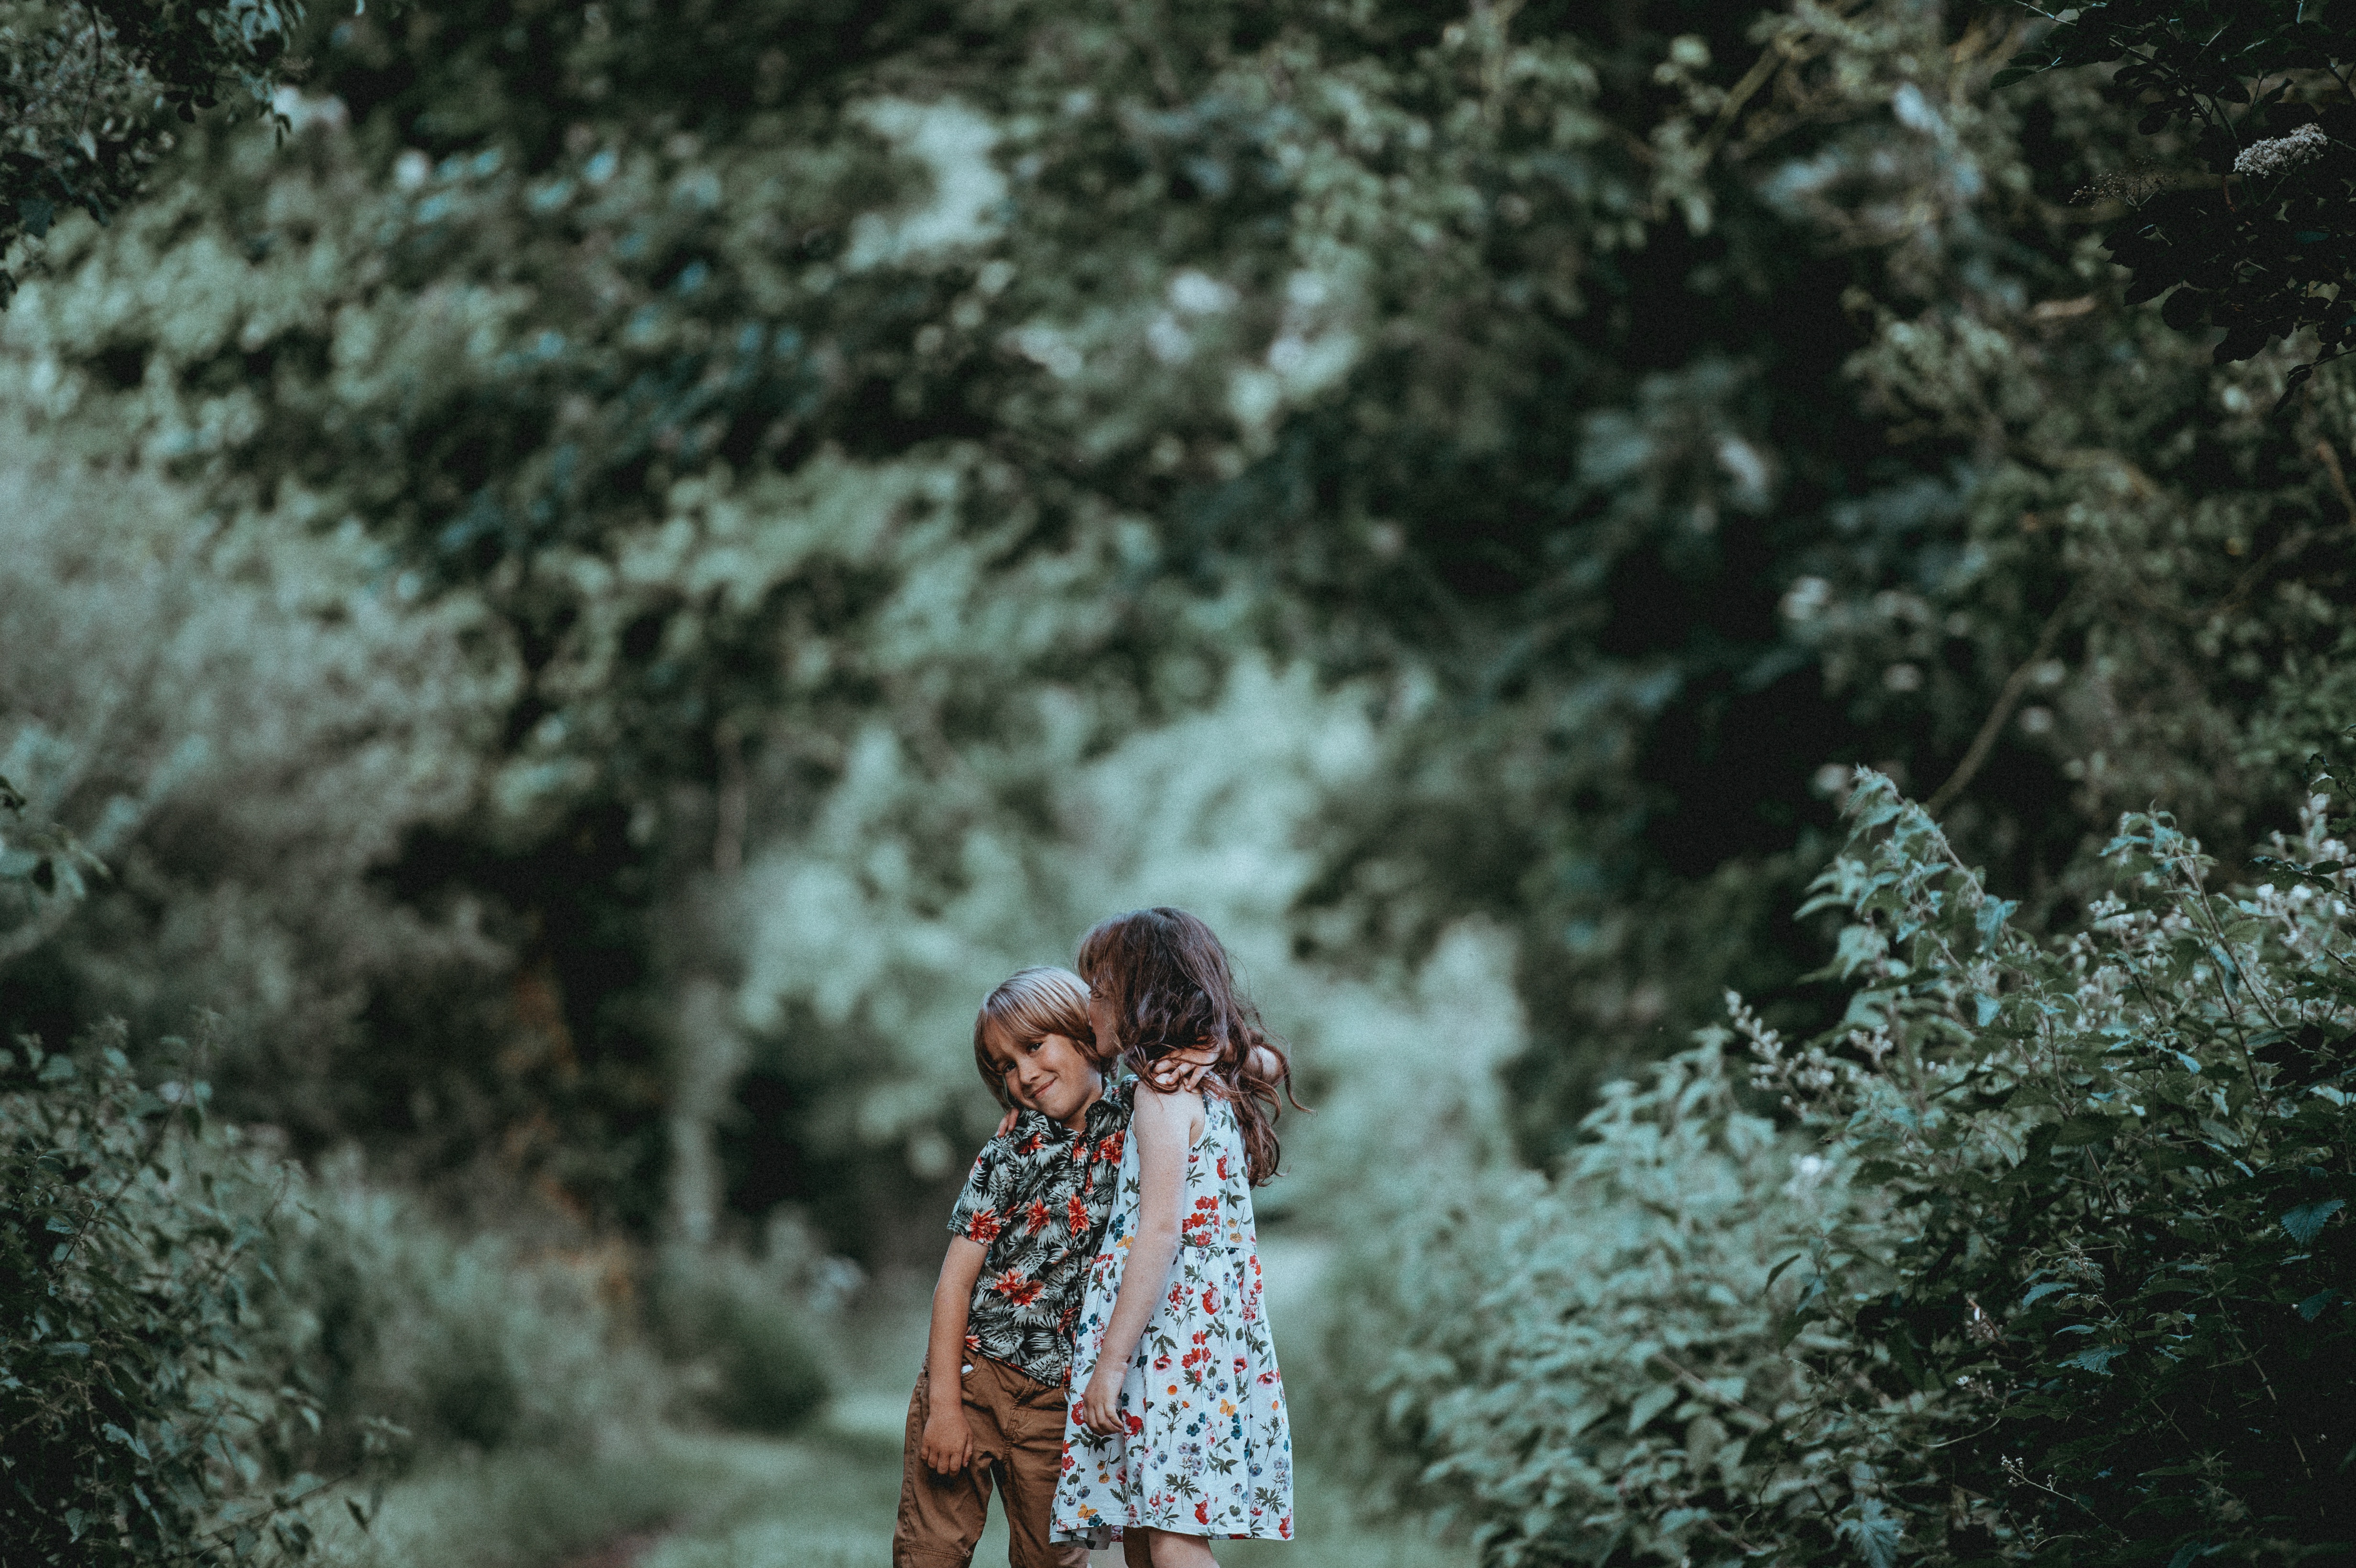
tree, nature, forest, snow, winter, girl, sunlight, flower, boy, kid, spring, weather, child, season, sibling, woody plant